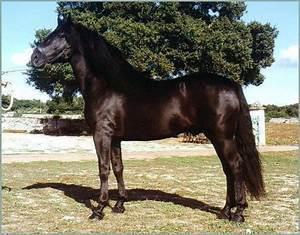
horse